Matsuhisa Station

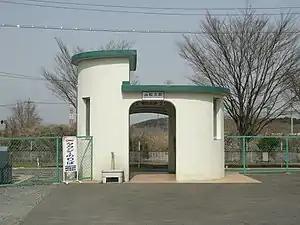
The station building in April 2006

is a passenger railway station located in the town of Misato, Saitama, Japan, operated by the East Japan Railway Company (JR East).